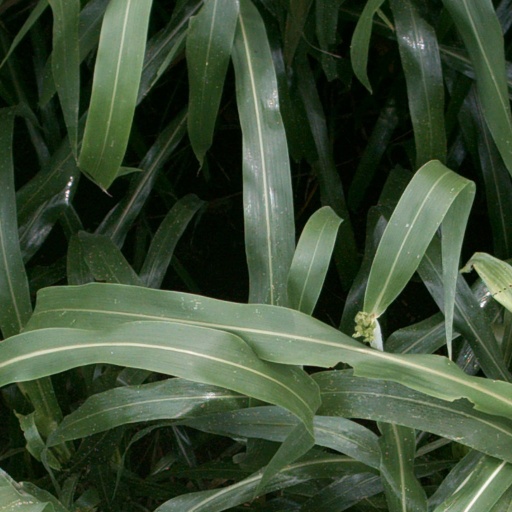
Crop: sorghum